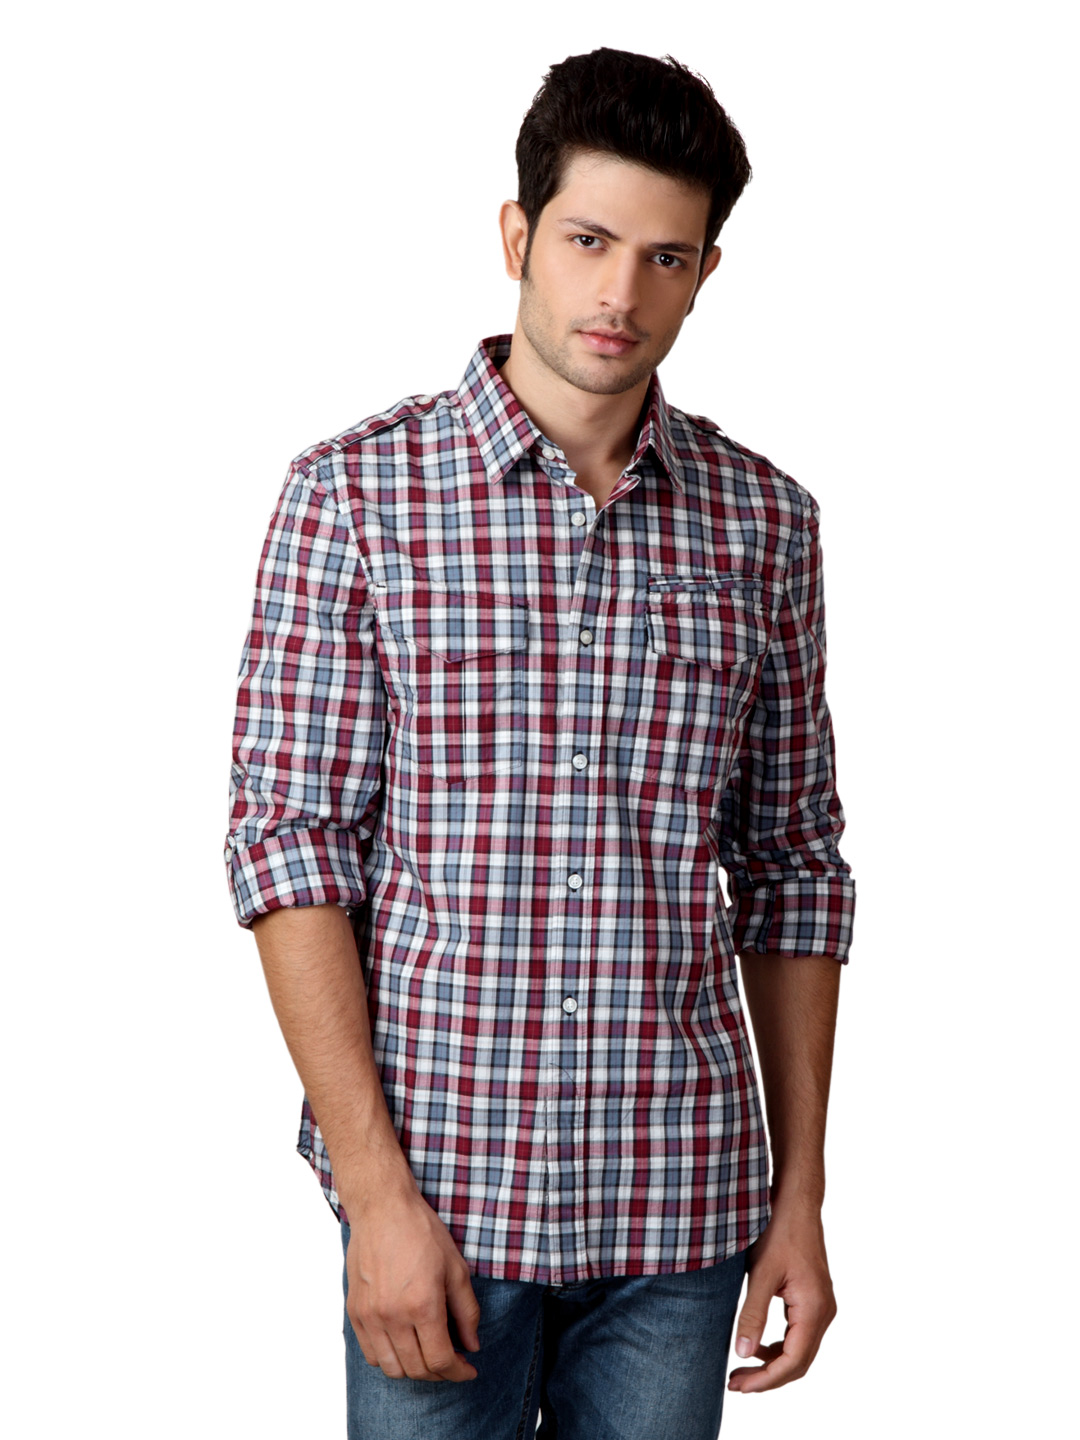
French Connection Men Multi Coloured Shirt
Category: Apparel / Topwear / Shirts
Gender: Men
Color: Multi
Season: Summer 2012
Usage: Casual